American literature

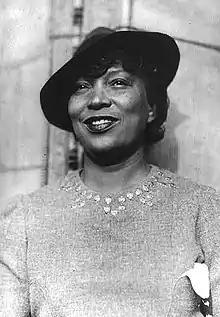
Zora Neale Hurston

The period of peace and debt-fueled economic expansion that followed WWI was the setting for many of the stories and novels of F. Scott Fitzgerald (1896–1940). Fitzgerald's work captured the restless, pleasure-hungry, defiant mood of the 1920s, a decade he named the Jazz Age. Fitzgerald's characteristic theme, expressed poignantly in his masterpiece "The Great Gatsby", is the tendency of youth's golden dreams to dissolve in failure and disappointment. Fitzgerald also dwells on the collapse of long-held American Ideals, such as liberty, social unity, good governance and peace, features which were severely threatened by the pressures of modern early 20th century society. Sinclair Lewis and Sherwood Anderson also wrote novels with critical depictions of American life. John Dos Passos wrote a famous anti-war novel, "Three Soldiers", describing scenes of blind hatred, stupidity, and criminality; and the suffocating regimentation of army life. He also wrote about the war in the U.S.A. trilogy which extended into the Depression. Experimental in form, the U.S.A. trilogy weaves together various narrative strands, which alternate with contemporary news reports, snatches of the author's autobiography, and capsule biographies of public figures including Eugene Debs, Robert La Follette and Isadora Duncan.